Normandy (administrative region)

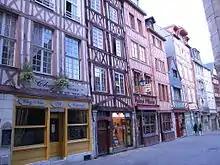
Half-timbered houses in Rouen

Rollo's descendant William became king of England in 1066 after defeating Harold Godwinson, the last of the Anglo-Saxon kings, at the Battle of Hastings, while retaining the fiefdom of Normandy for himself and his descendants.